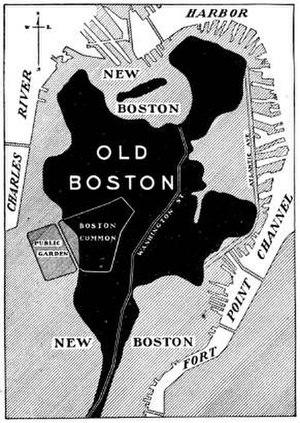
Boston [bɔstɔ̃] ou [bɔstɔn] est la capitale et la plus grande ville de l’État du Massachusetts et de la région de Nouvelle-Angleterre, dans le nord-est des États-Unis. La ville compte 673 184 habitants selon le bureau du recensement fédéral de 2016, et la zone métropolitaine de Boston-Cambridge-Quincy en concentre environ 4 628 910, ce qui fait d'elle la dixième agglomération des États-Unis. Elle constitue le nord de la mégalopole du Nord-Est des États-Unis, communément appelée BosWash, qui s'étend de Boston à Washington en passant par New York. La ville est traversée par le fleuve Charles, un fleuve côtier qui se jette dans le Boston Harbor, un estuaire au fond de la baie du Massachusetts sur les bords duquel la ville s'est construite. Centre économique et culturel de la Nouvelle-Angleterre, Boston est connu pour l'excellence de ses universités, notamment l'université Harvard et le Massachusetts Institute of Technology, situés dans la ville voisine de Cambridge.